Beihan

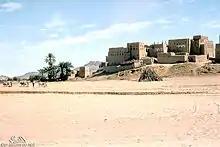
Beihan from the ground.

Beihan, also known as Bayhan al Qisab, is a town in western Yemen. The town had 13,234 inhabitants as of 2004. It was formerly the capital city of Emirate of Beihan, and today is the capital of Bayhan District in the Shabwah Governorate.